Hydrogen embrittlement

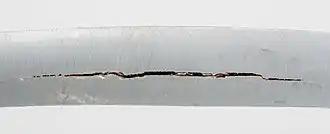
Hydrogen-induced cracking (HIC)

Hydrogen embrittlement (HE), also known as hydrogen-assisted cracking or hydrogen-induced cracking (HIC), is a reduction in the ductility of a metal due to absorbed hydrogen. Hydrogen atoms are small and can permeate solid metals. Once absorbed, hydrogen lowers the stress required for cracks in the metal to initiate and propagate, resulting in embrittlement. Hydrogen embrittlement occurs in steels, as well as in iron, nickel, titanium, cobalt, and their alloys. Copper, aluminium, and stainless steels are less susceptible to hydrogen embrittlement.